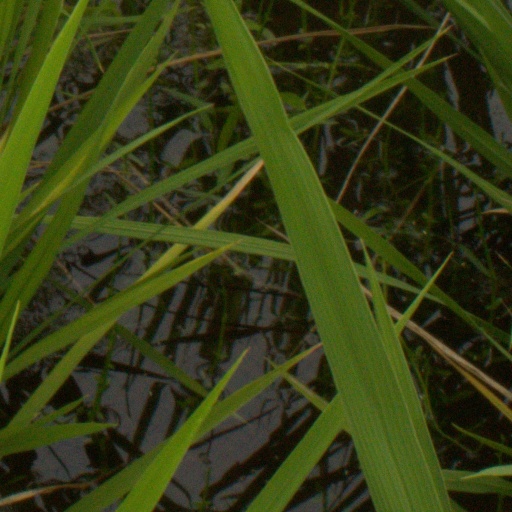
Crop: rice